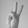
ASL letter: V